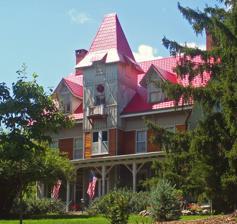
Building: Daniel Sutherland House
Country: United States of America
Year built: 1886
Historic house in New York, United States United States historic place Daniel Sutherland House U.S. National Register of Historic Places House in 2007 Location Cornwall , NY Nearest city Newburgh Coordinates 41°26′02″N 74°02′14″W / 41.43389°N 74.03722°W / 41.43389; -74.03722 Area 2 acres (8,000 m²) Built 1886 Architectural style Stick-Eastlake MPS Cornwall Multiple Resources NRHP reference No. 96000147 Added to NRHP 1996 The Daniel Sutherland House is located on Angola Road in Cornwall , New York , United States . It is the late-19th century Stick-Eastlake style home of Sutherland, a grandson of David Sutherland, whose Colonial-era house is located further south on the road. Sutherland, a local lawyer of prominence, bought several acres of his ancestral lands from the then-owners, the Chedeayne estate, around 1875. Eleven years later, he built the house in a vernacular interpretation of the then-popular Stick style. After his death the following year, his wife remarried, and around the turn of the century the building was used as a rooming house . It has remained largely intact since its construction, with some more contemporary outbuildings. Much of the interior woodwork and furnishings are originals. It was added to the National Register of Historic Places in 1996. References Hudson Valley portal ^ a b c d Ardito, Anthony (October 1995). "National Register of Historic Places nomination, Daniel Sutherland House" . v t e U.S. National Register of Historic Places in New York Topics Contributing property Keeper of the Register Historic district History of the National Register of Historic Places National Park Service Property types Lists by county Albany Allegany Bronx Broome Cattaraugus Cayuga Chautauqua Chemung Chenango Clinton Columbia Cortland Delaware Dutchess Erie Essex Franklin Fulton Genesee Greene Hamilton Herkimer Jefferson Kings (Brooklyn) Lewis Livingston Madison Monroe Montgomery Nassau New York (Manhattan) Niagara Oneida Onondaga Ontario Orange Orleans Oswego Otsego Putnam Queens Rensselaer Richmond (Staten Island) Rockland Saratoga Schenectady Schoharie Schuyler Seneca St. Lawrence Steuben Suffolk Sullivan Tioga Tompkins Ulster Warren Washington Wayne Westchester Northern Southern Wyoming Yates Lists by city Albany Buffalo New Rochelle New York City Bronx Brooklyn Queens Staten Island Manhattan Below 14th St. 14th–59th St. 59th–110th St. Above 110th St. Minor islands Niagara Falls Peekskill Poughkeepsie Rhinebeck Rochester Syracuse Yonkers Other lists Bridges and tunnels National Historic Landmarks New York City Outside New York City Category List National Register of Historic Places Portal